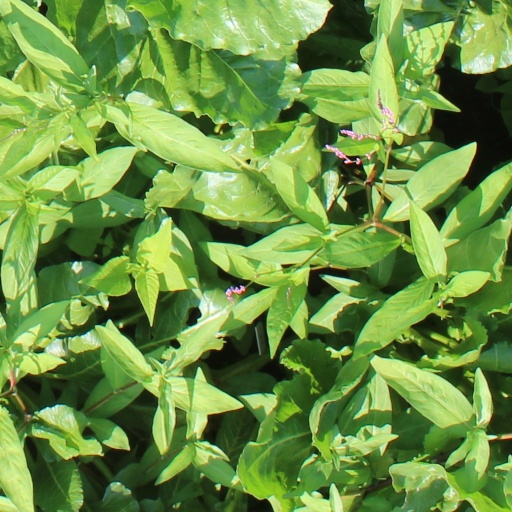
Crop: sugar beet